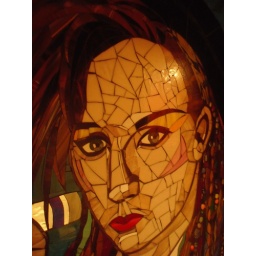
in boy george bathroom at vynl